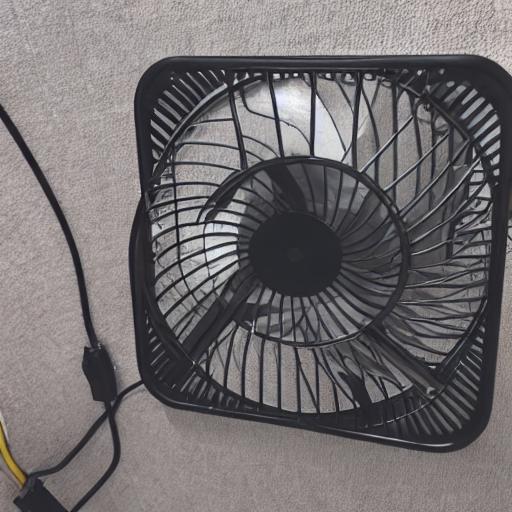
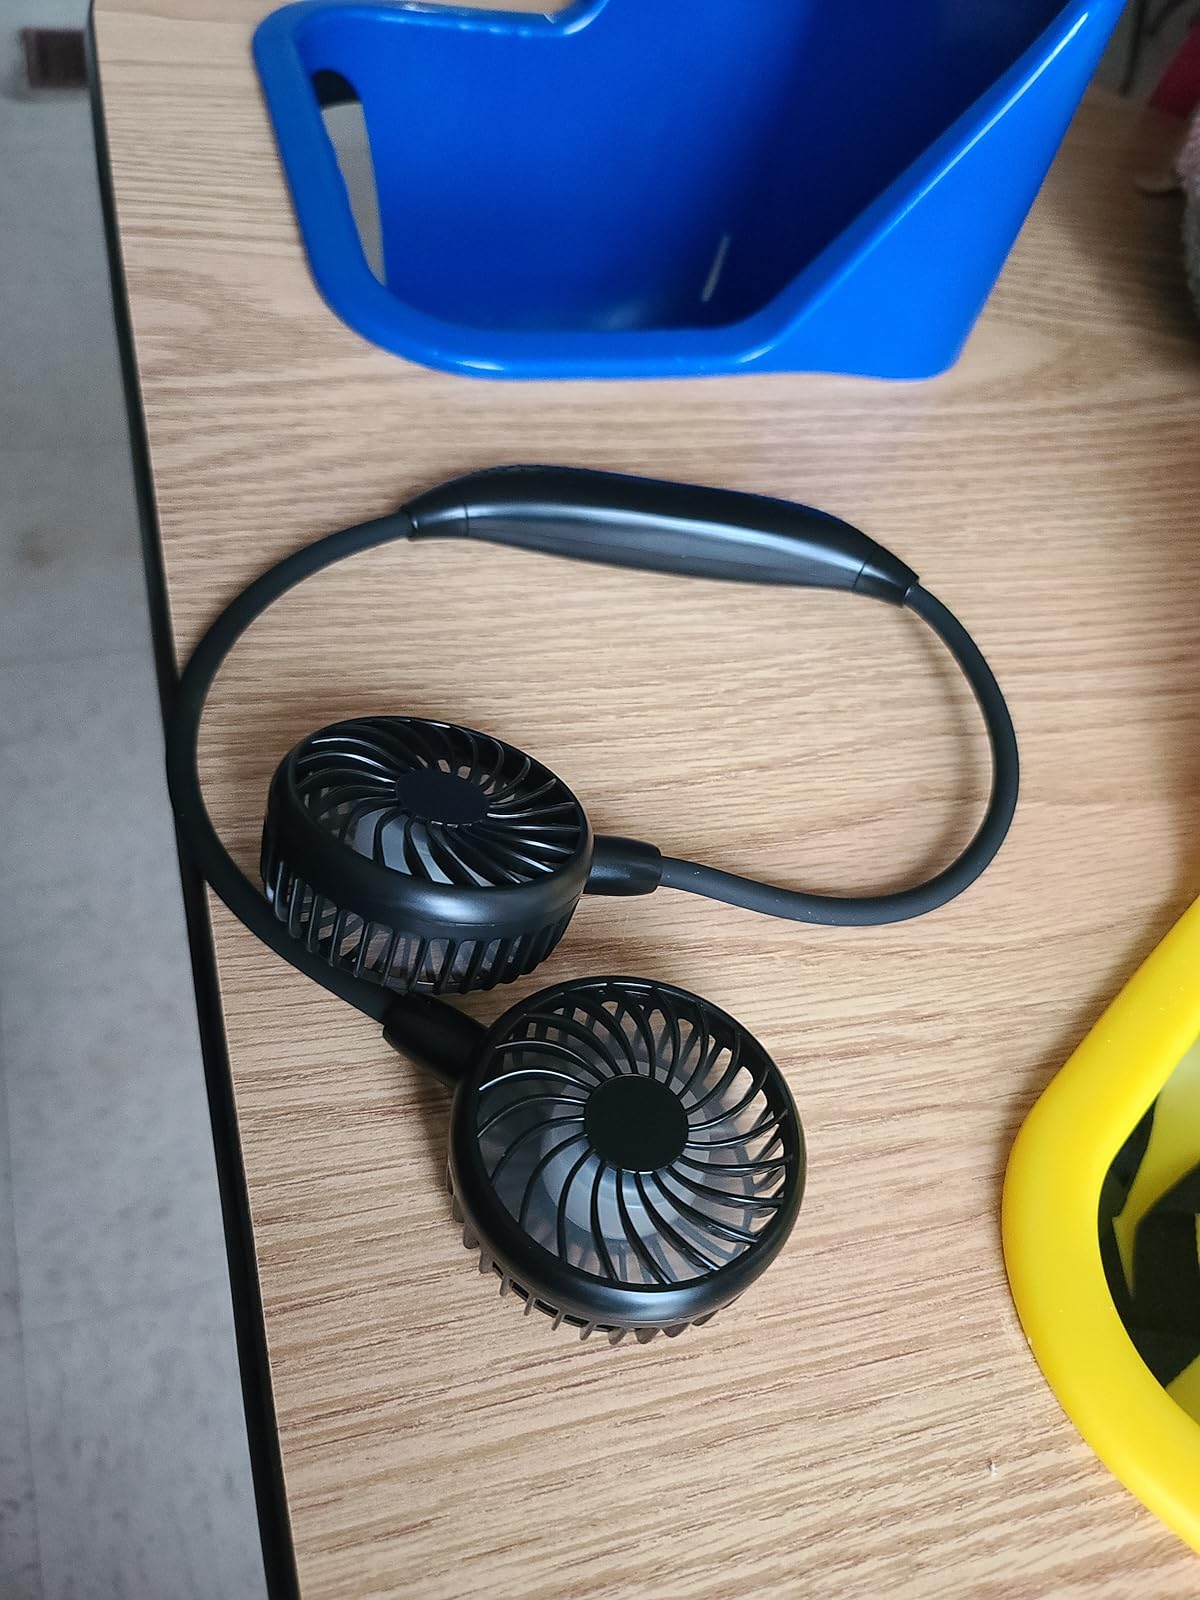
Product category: fan
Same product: no